Muscogee

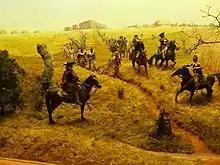
A raiding party against Spanish missions in Florida passes the Ocmulgee trading post

Britain, France, and Spain all established colonies in the present-day Southeastern woodlands. Spain established Jesuit missions and related settlements to influence Native Americans. The British and the French opted for trade over conversion. In the 17th century, Franciscan friars in Spanish Florida built missions along Apalachee Bay. In 1670, English colonists from Barbados founded Charles Town, modern-day Charleston, the capital of the new colony of Carolina. Traders from Carolina went to Muscogee settlements to exchange firearms, gunpowder, axes, glass beads, cloth and West Indian rum for white-tailed deer pelts (as part of the deerskin trade) and Indian slaves.